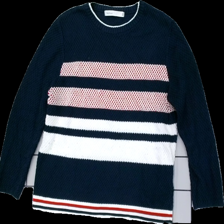
View: front
Type: Sweater
Category: Ladies
Brand: Not in the list
Brand text on label: Skovhuus
Colors: Blue, White, Red
Material: 54% Acryl 46% Cotton
Pattern: Striped
Cut: Regular, C-collar
Size: XXL
Price range: <50
Recommended usage: Export
Description: Blue, white and red sweater with striped sweater